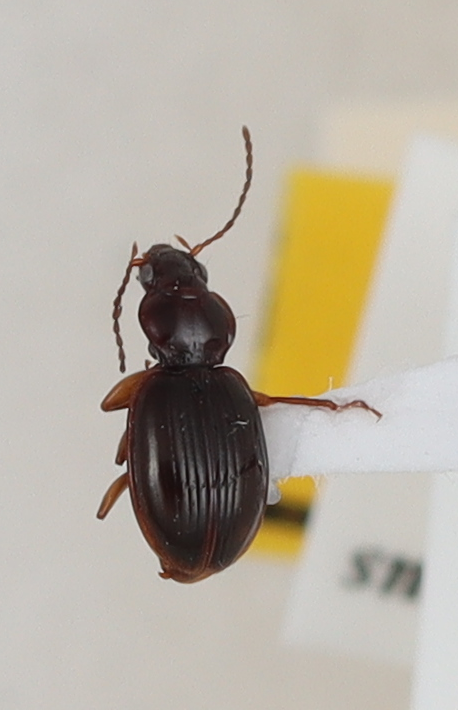
Scientific name: Mecyclothorax konanus
Plot: 14
Trap: E
Collected: 20200707